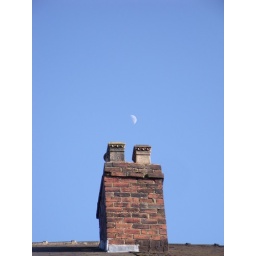
The moon against a blue Crookes sky